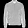
Label: Coat